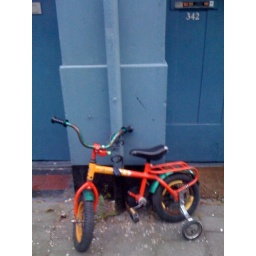
Little bike chained in street